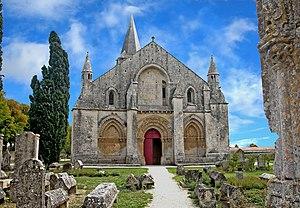
Église Saint-Pierre d'Aulnay, France
Dans le cadre des Chemins de Compostelle en France, 71 monuments ainsi que 7 portions de chemins sont inscrits depuis 1998 sur la liste du patrimoine mondial de l'Unesco sous le titre officiel de « Chemins de Saint-Jacques-de-Compostelle en France ».